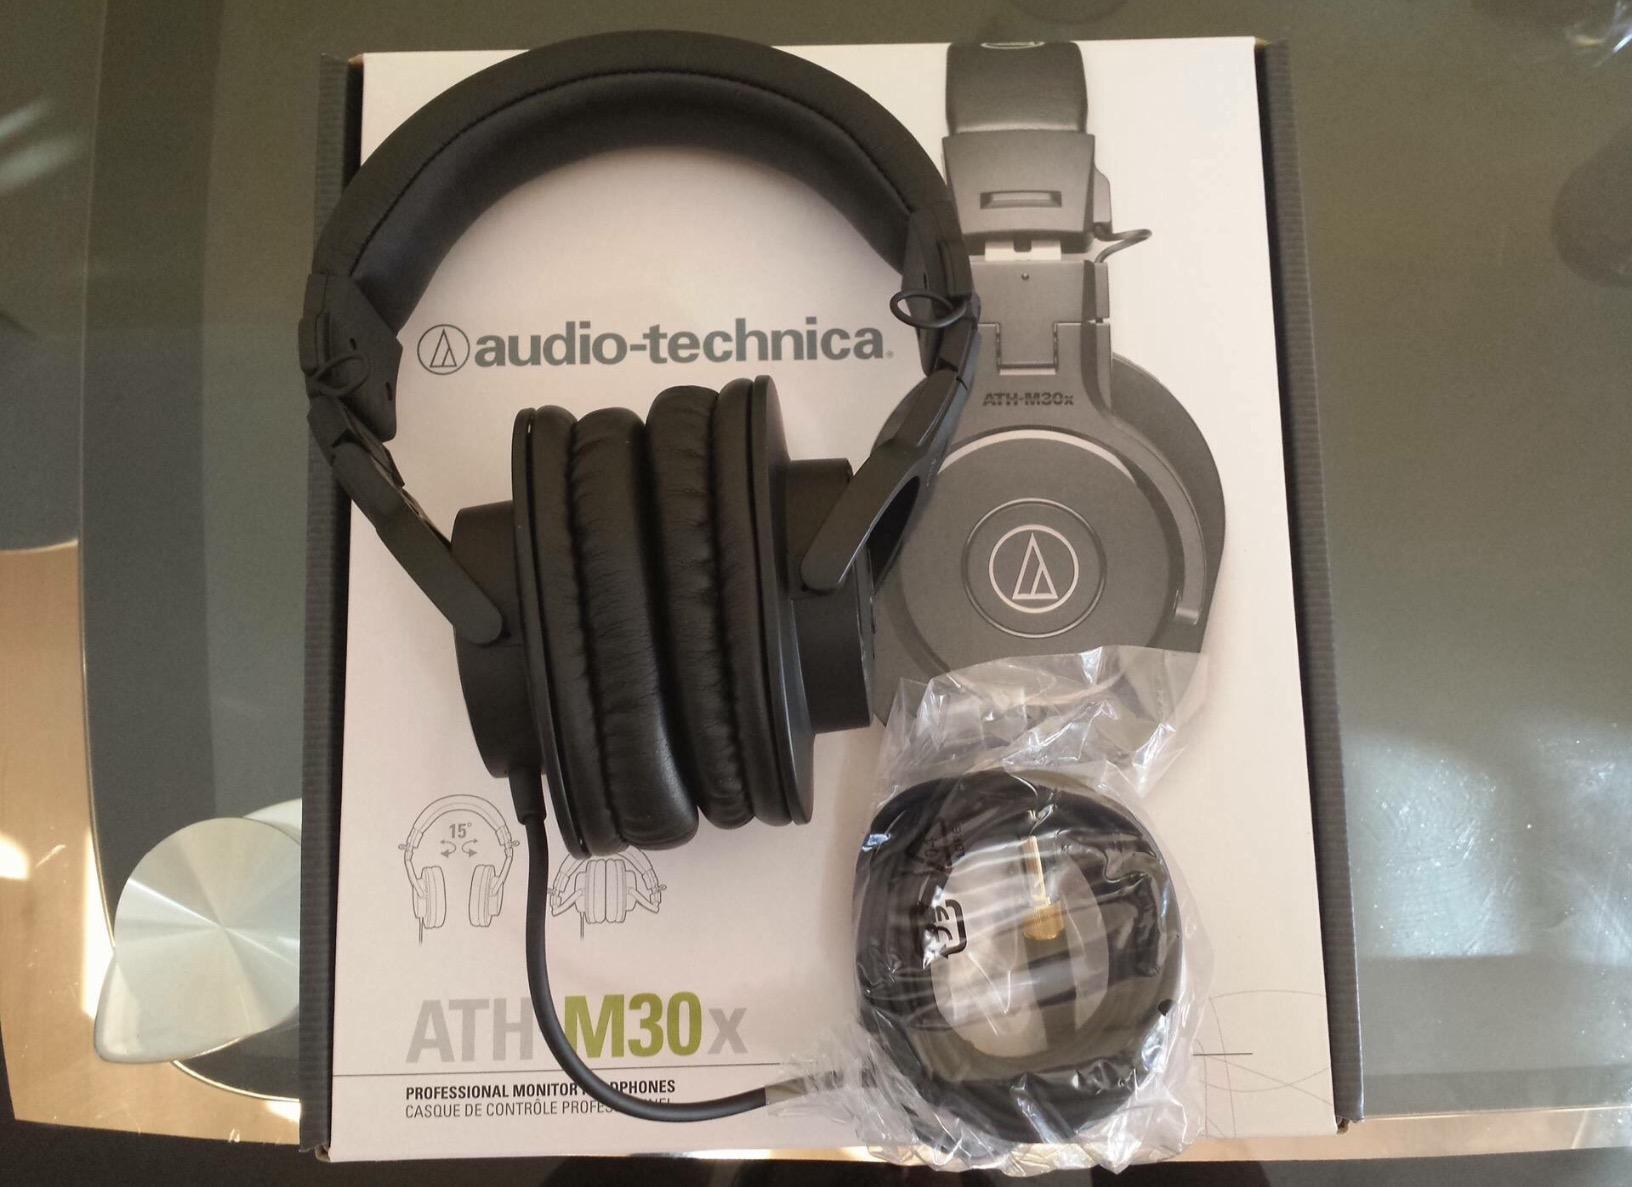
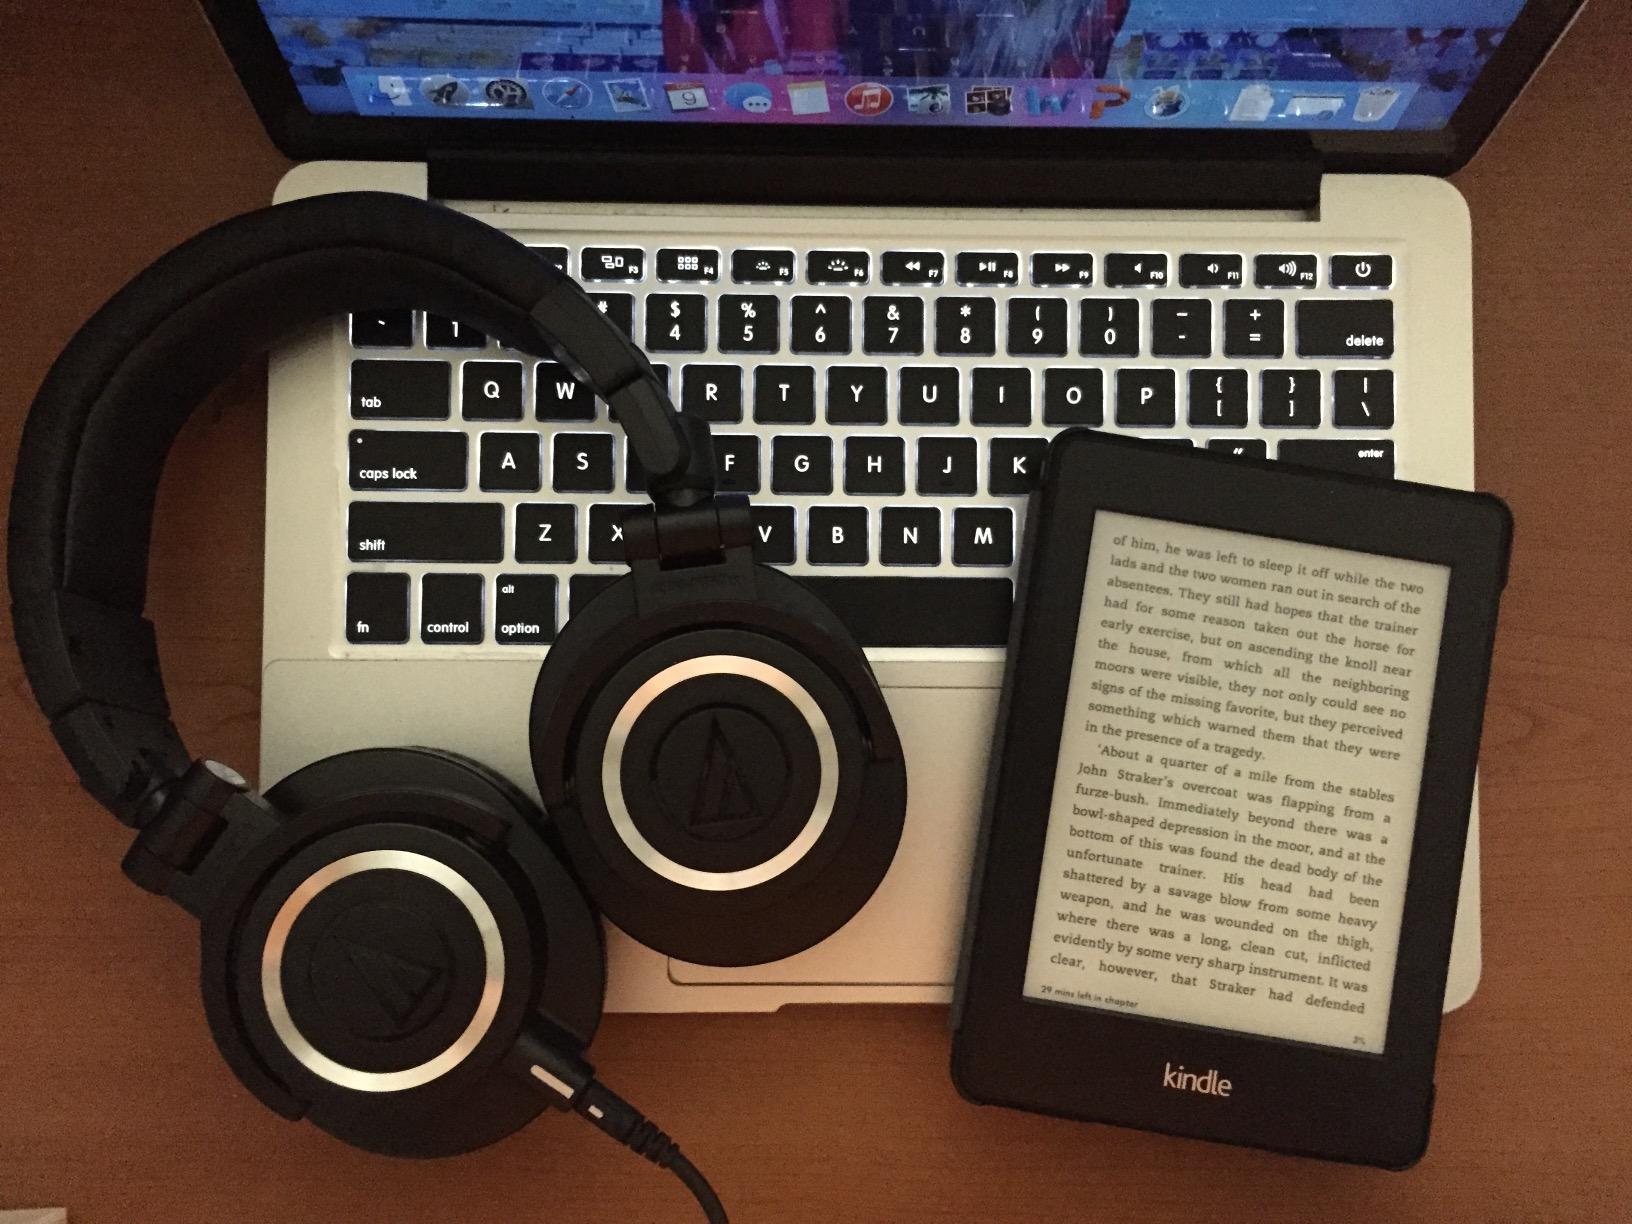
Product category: headphones
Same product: no